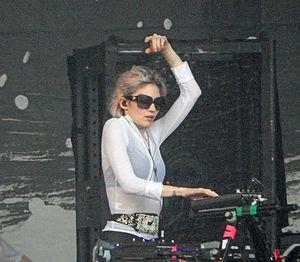
Claire Boucher, mieux connue sous son nom de scène Grimes, est une artiste, musicienne, auteure-compositrice-interprète canadienne née le 17 mars 1988 à Vancouver au Canada. Elle est également productrice. Elle a par ailleurs dirigé un certain nombre de clips musicaux comme celui de son ami d’Eon : Transparency. Bien que native de Vancouver, c’est à Montréal où elle a déménagé pour suivre ses études, qu’elle découvre la musique underground électronique et commence à enregistrer des morceaux expérimentaux.